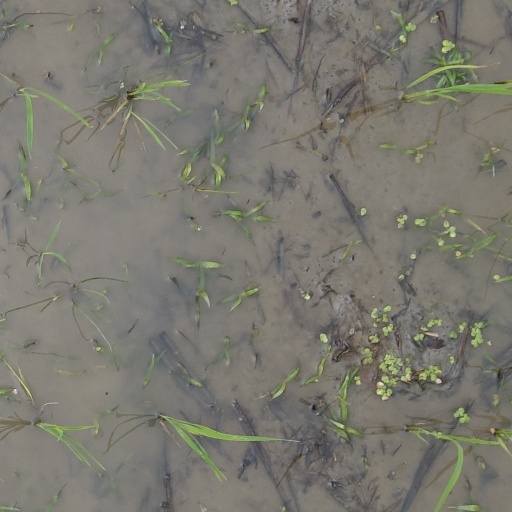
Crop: rice